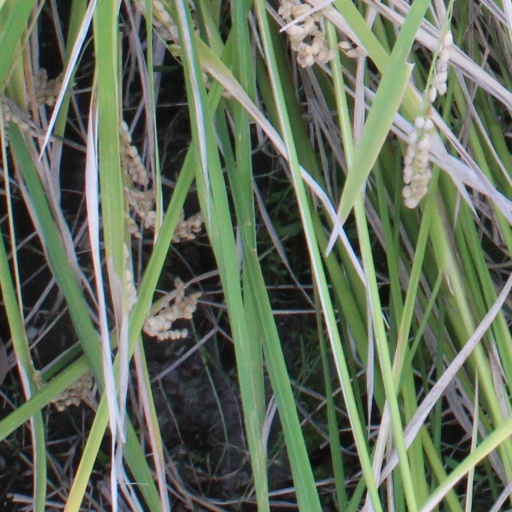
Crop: rice